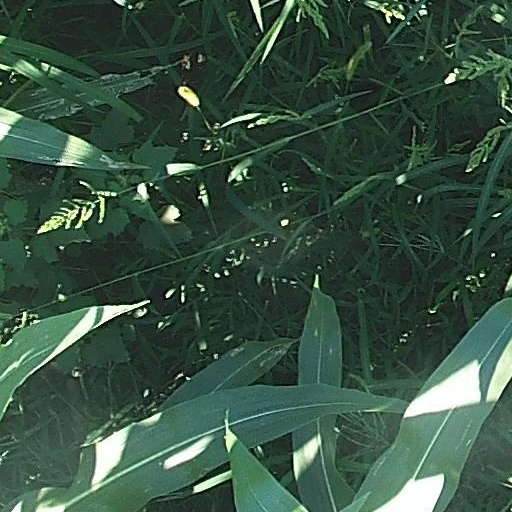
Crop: maize; corn